Petaluma and Santa Rosa Railroad

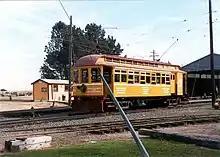
Restored P&SR Car at the Western Railway Museum

With the main line from Petaluma to Santa Rosa in operation, a branch line extended service from Sebastopol to Forestville on July 15, 1905. The 1906 San Francisco earthquake cancelled plans for additional extensions to Tomales, Dillon Beach, Geyserville, Healdsburg, Sonoma, Napa, and a closer San Francisco ferry connection on Point Pedro near San Rafael; and completion of a branch line from Liberty to Two Rock was delayed until July 28, 1913. Economic recovery from the quake allowed purchase of the steamer "Resolute" in 1912, and it was rebuilt as "Petaluma" to allow two daily ferry connections in 1914. Steamer "Gold" burned on November 29, 1920, but was replaced by the steamer "Fort Bragg" (renamed "Gold").